Drinking horn

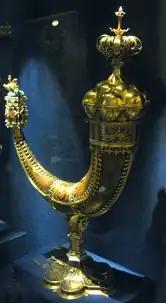
Drinking horn of Sigismund of Luxemburg, before 1408

The "Oldenburg horn" was made in 1474/75 by German artisans for Christian I of Denmark when he visited Cologne to reconcile Charles the Bold of Burgundy. It is made of silver and gilt, richly ornamented with the coats of arms of Burgundy and Denmark. The horn has its name from being kept in the Oldenburg family castle for two centuries before being moved to its present location in Copenhagen. It became associated in legend with count Otto I of Oldenburg, who was supposed to have received it from a fairy woman in 980.